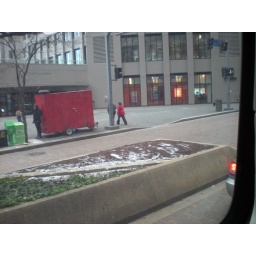
Shots from a bus on a chilly afternoon.. I liked the guy leaning against a hot dog cart.